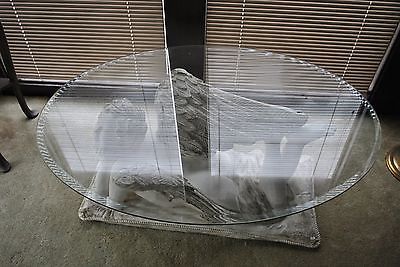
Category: table